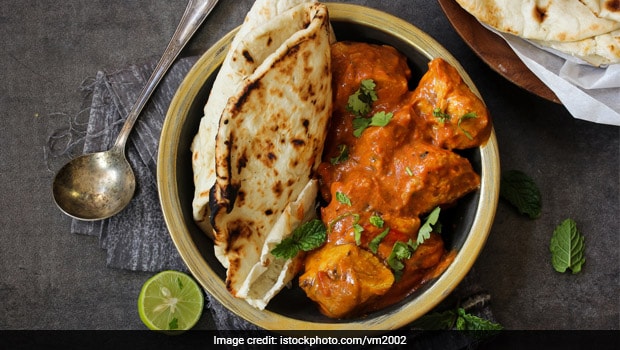
Dish: butter_naan